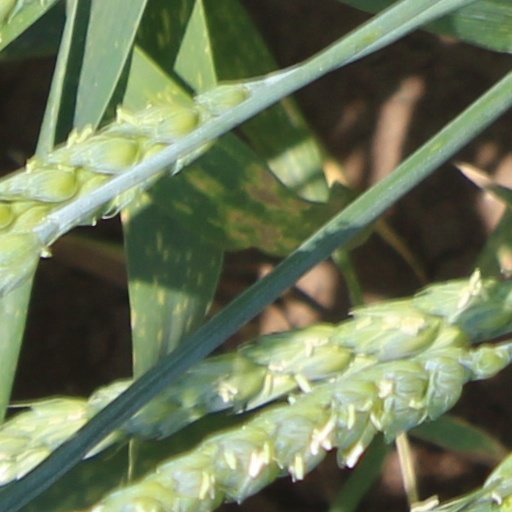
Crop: wheat